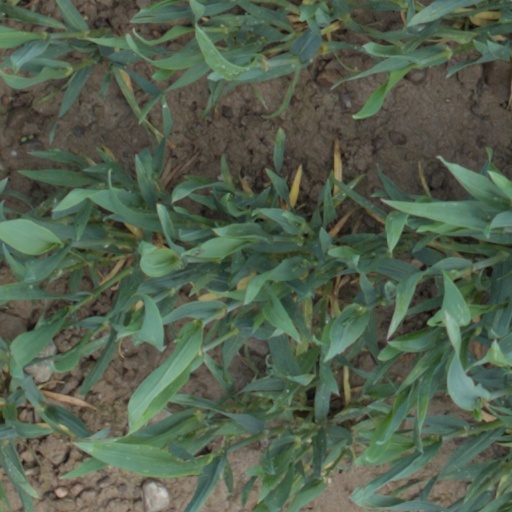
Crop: wheat